Dizi (instrument)

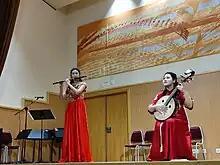
A "Zhudi" and a Zhongruan interpreter, from the NENU Folklorical Orchestra.

Contemporary 'dizi' styles or schools based on the professional conservatory repertory are divided into two: Northern and Southern, each style having different preferences in "dizi" and playing techniques, with different methods for embellishment and ornamentation of the melody.